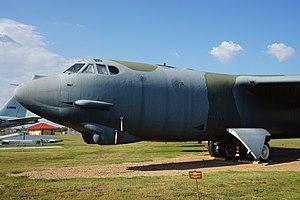
Le Boeing B-52 Stratofortress, bombardier stratégique américain à long rayon d'action, en service dans la United States Air Force depuis 1955, est construit à 744 exemplaires entre 1949 et 1962. La flotte comprend deux prototypes XB-52 et YB-52, et 742 appareils de série répartis en huit versions, du B-52A au B-52H. En avril 1952, le deuxième prototype, YB-52, est le premier appareil à voler, suivi à la fin de l'année par le XB-52. Le modèle A vole en 1954 et sert uniquement pour les essais ; les premiers à entrer en service opérationnel sont les B-52B de bombardement et les RB-52B de reconnaissance livrés à partir de 1955, au 93rd Bomb Wing du Strategic Air Command. Le 744ᵉ et dernier appareil construit, un B-52H, qui sort d'usine en mars 1962, est livré au mois d'octobre au 4136th Strategic Wing.